Re'eh

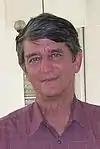
Kugel

The "Daas Zekeinim" (a collection of comments by Tosafists) noted that the Torah uses variations of the word “joy” ("simchah") three times in connection with Sukkot (in Leviticus 23:40 and Deuteronomy 16:14 and 16:15), only once in connection with Shavuot (in Deuteronomy 16:11), and not at all in connection with Passover. The "Daas Zekeinim" explained that it was only at the completion of the harvest and Sukkot that one was able to be completely joyful.